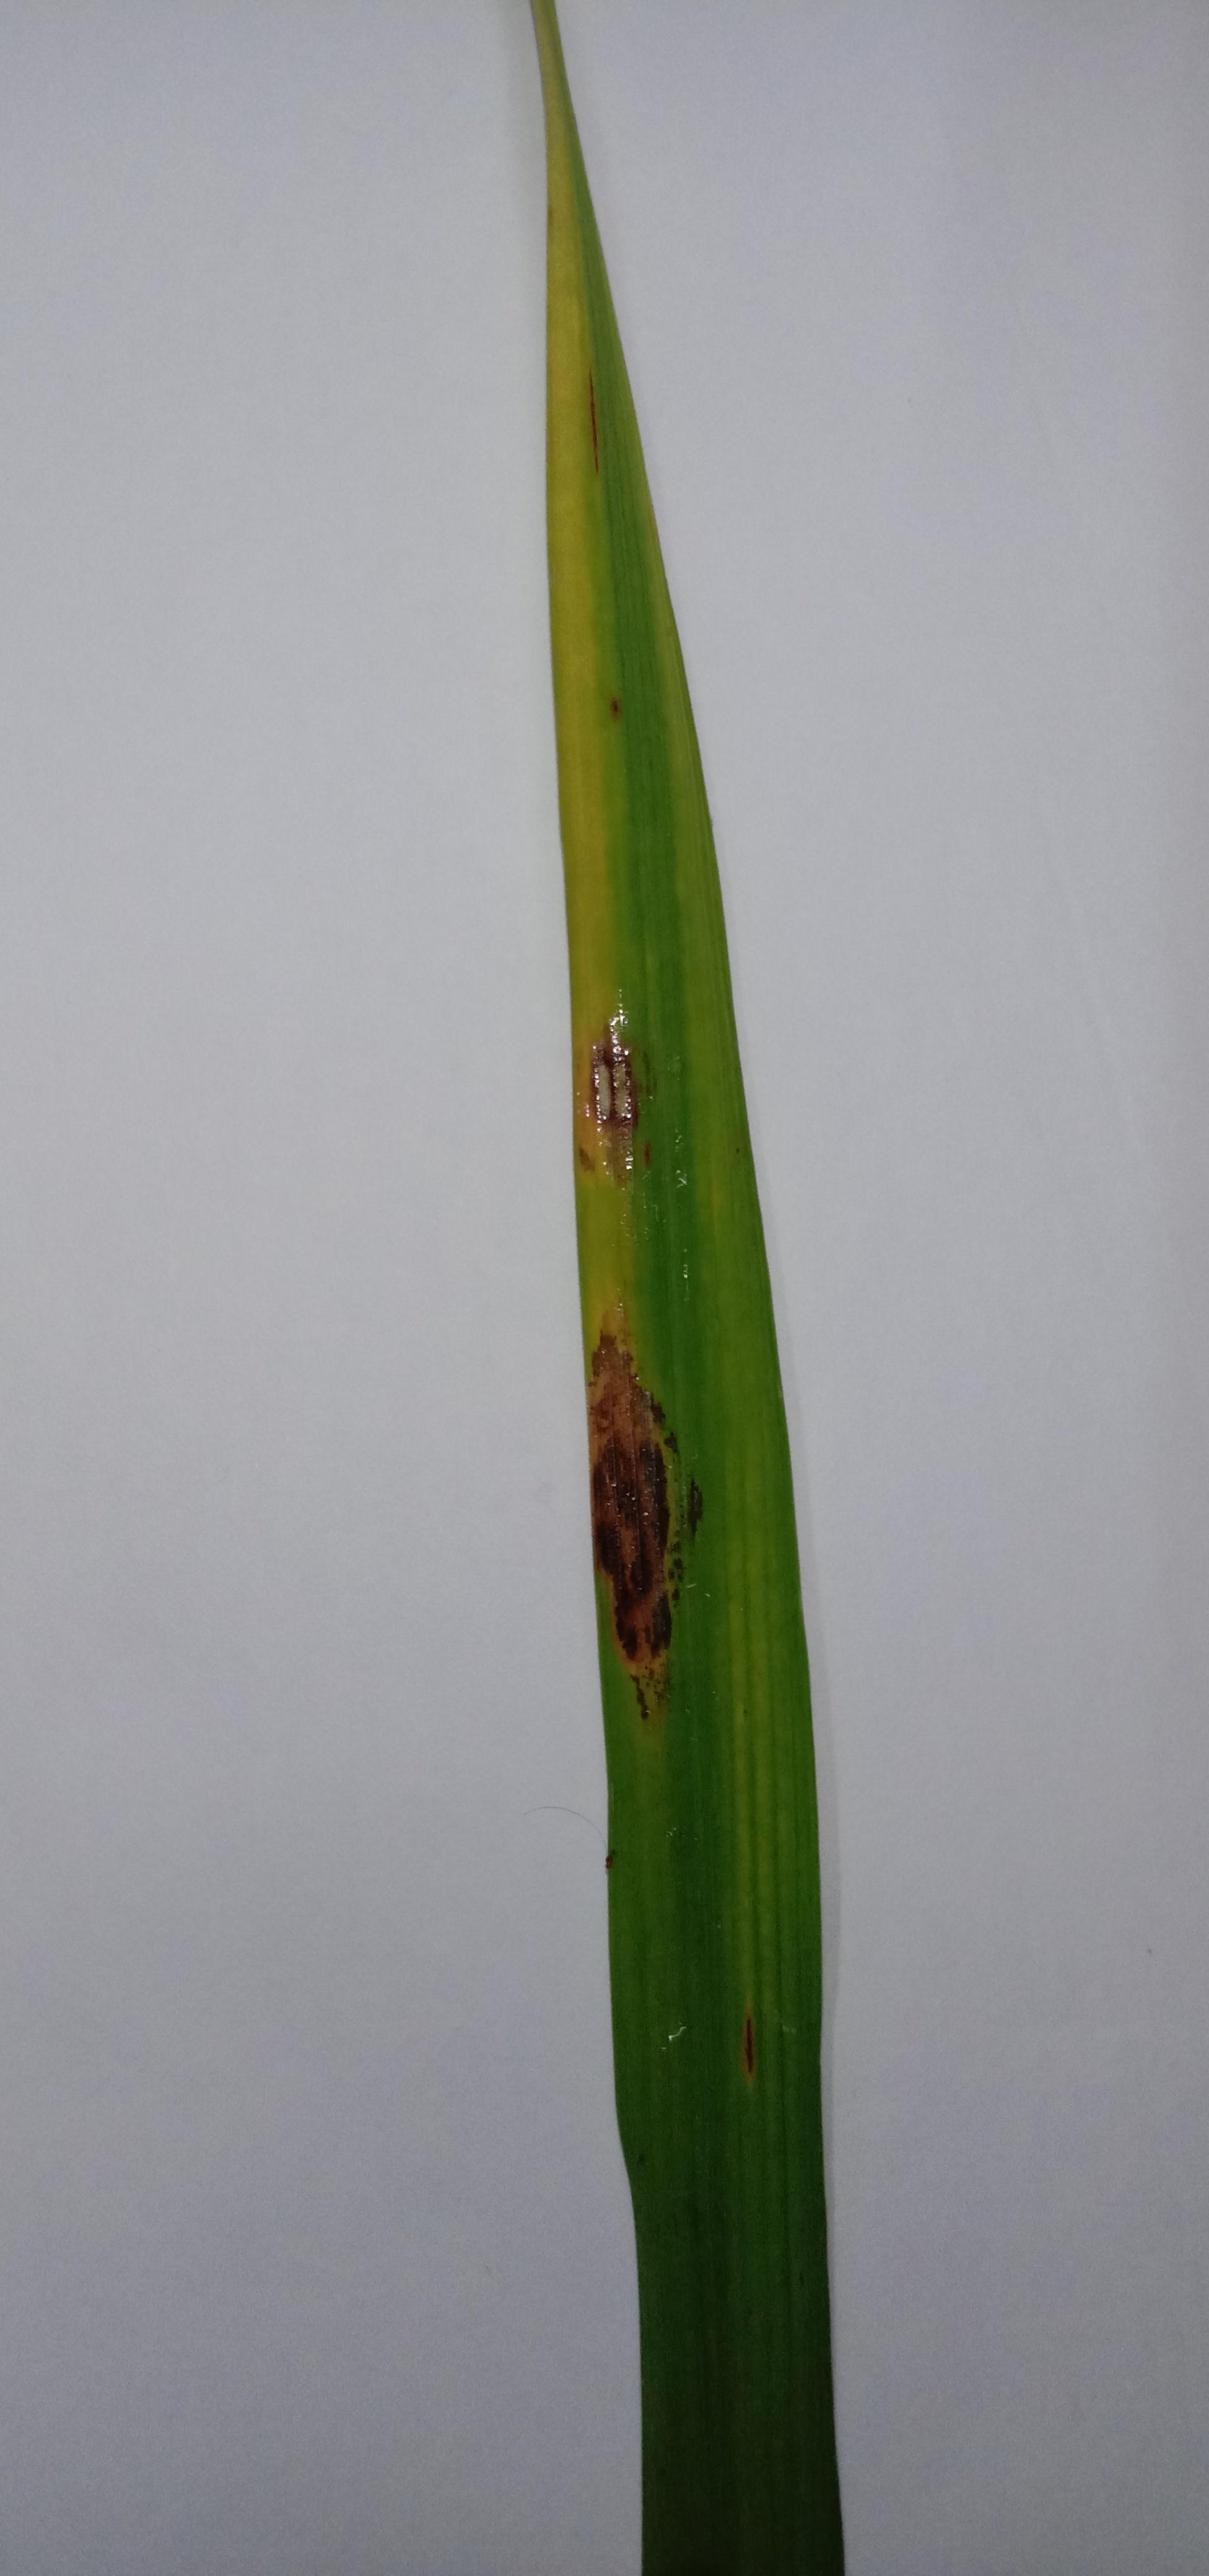
Label: Rice___Brown_Spot